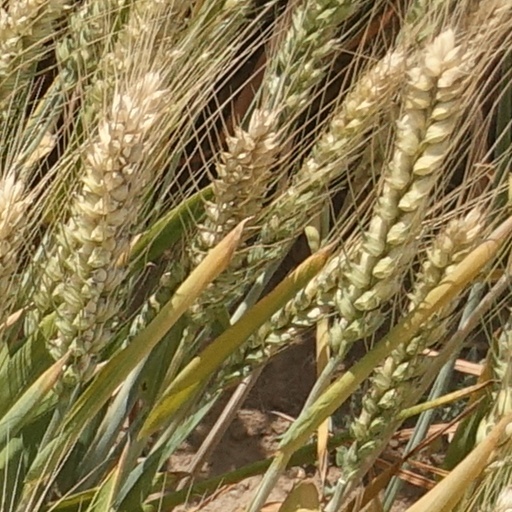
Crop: wheat